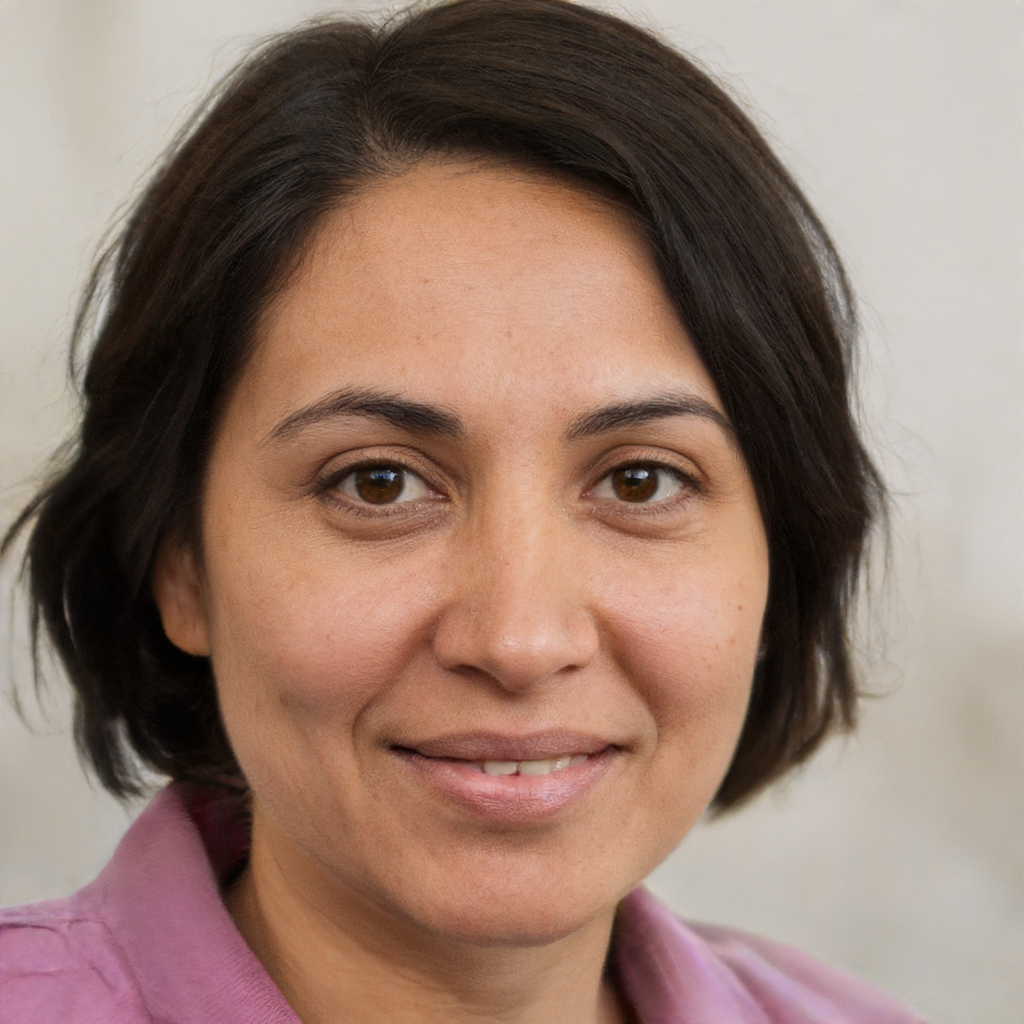
Portrait style: Real Portrait